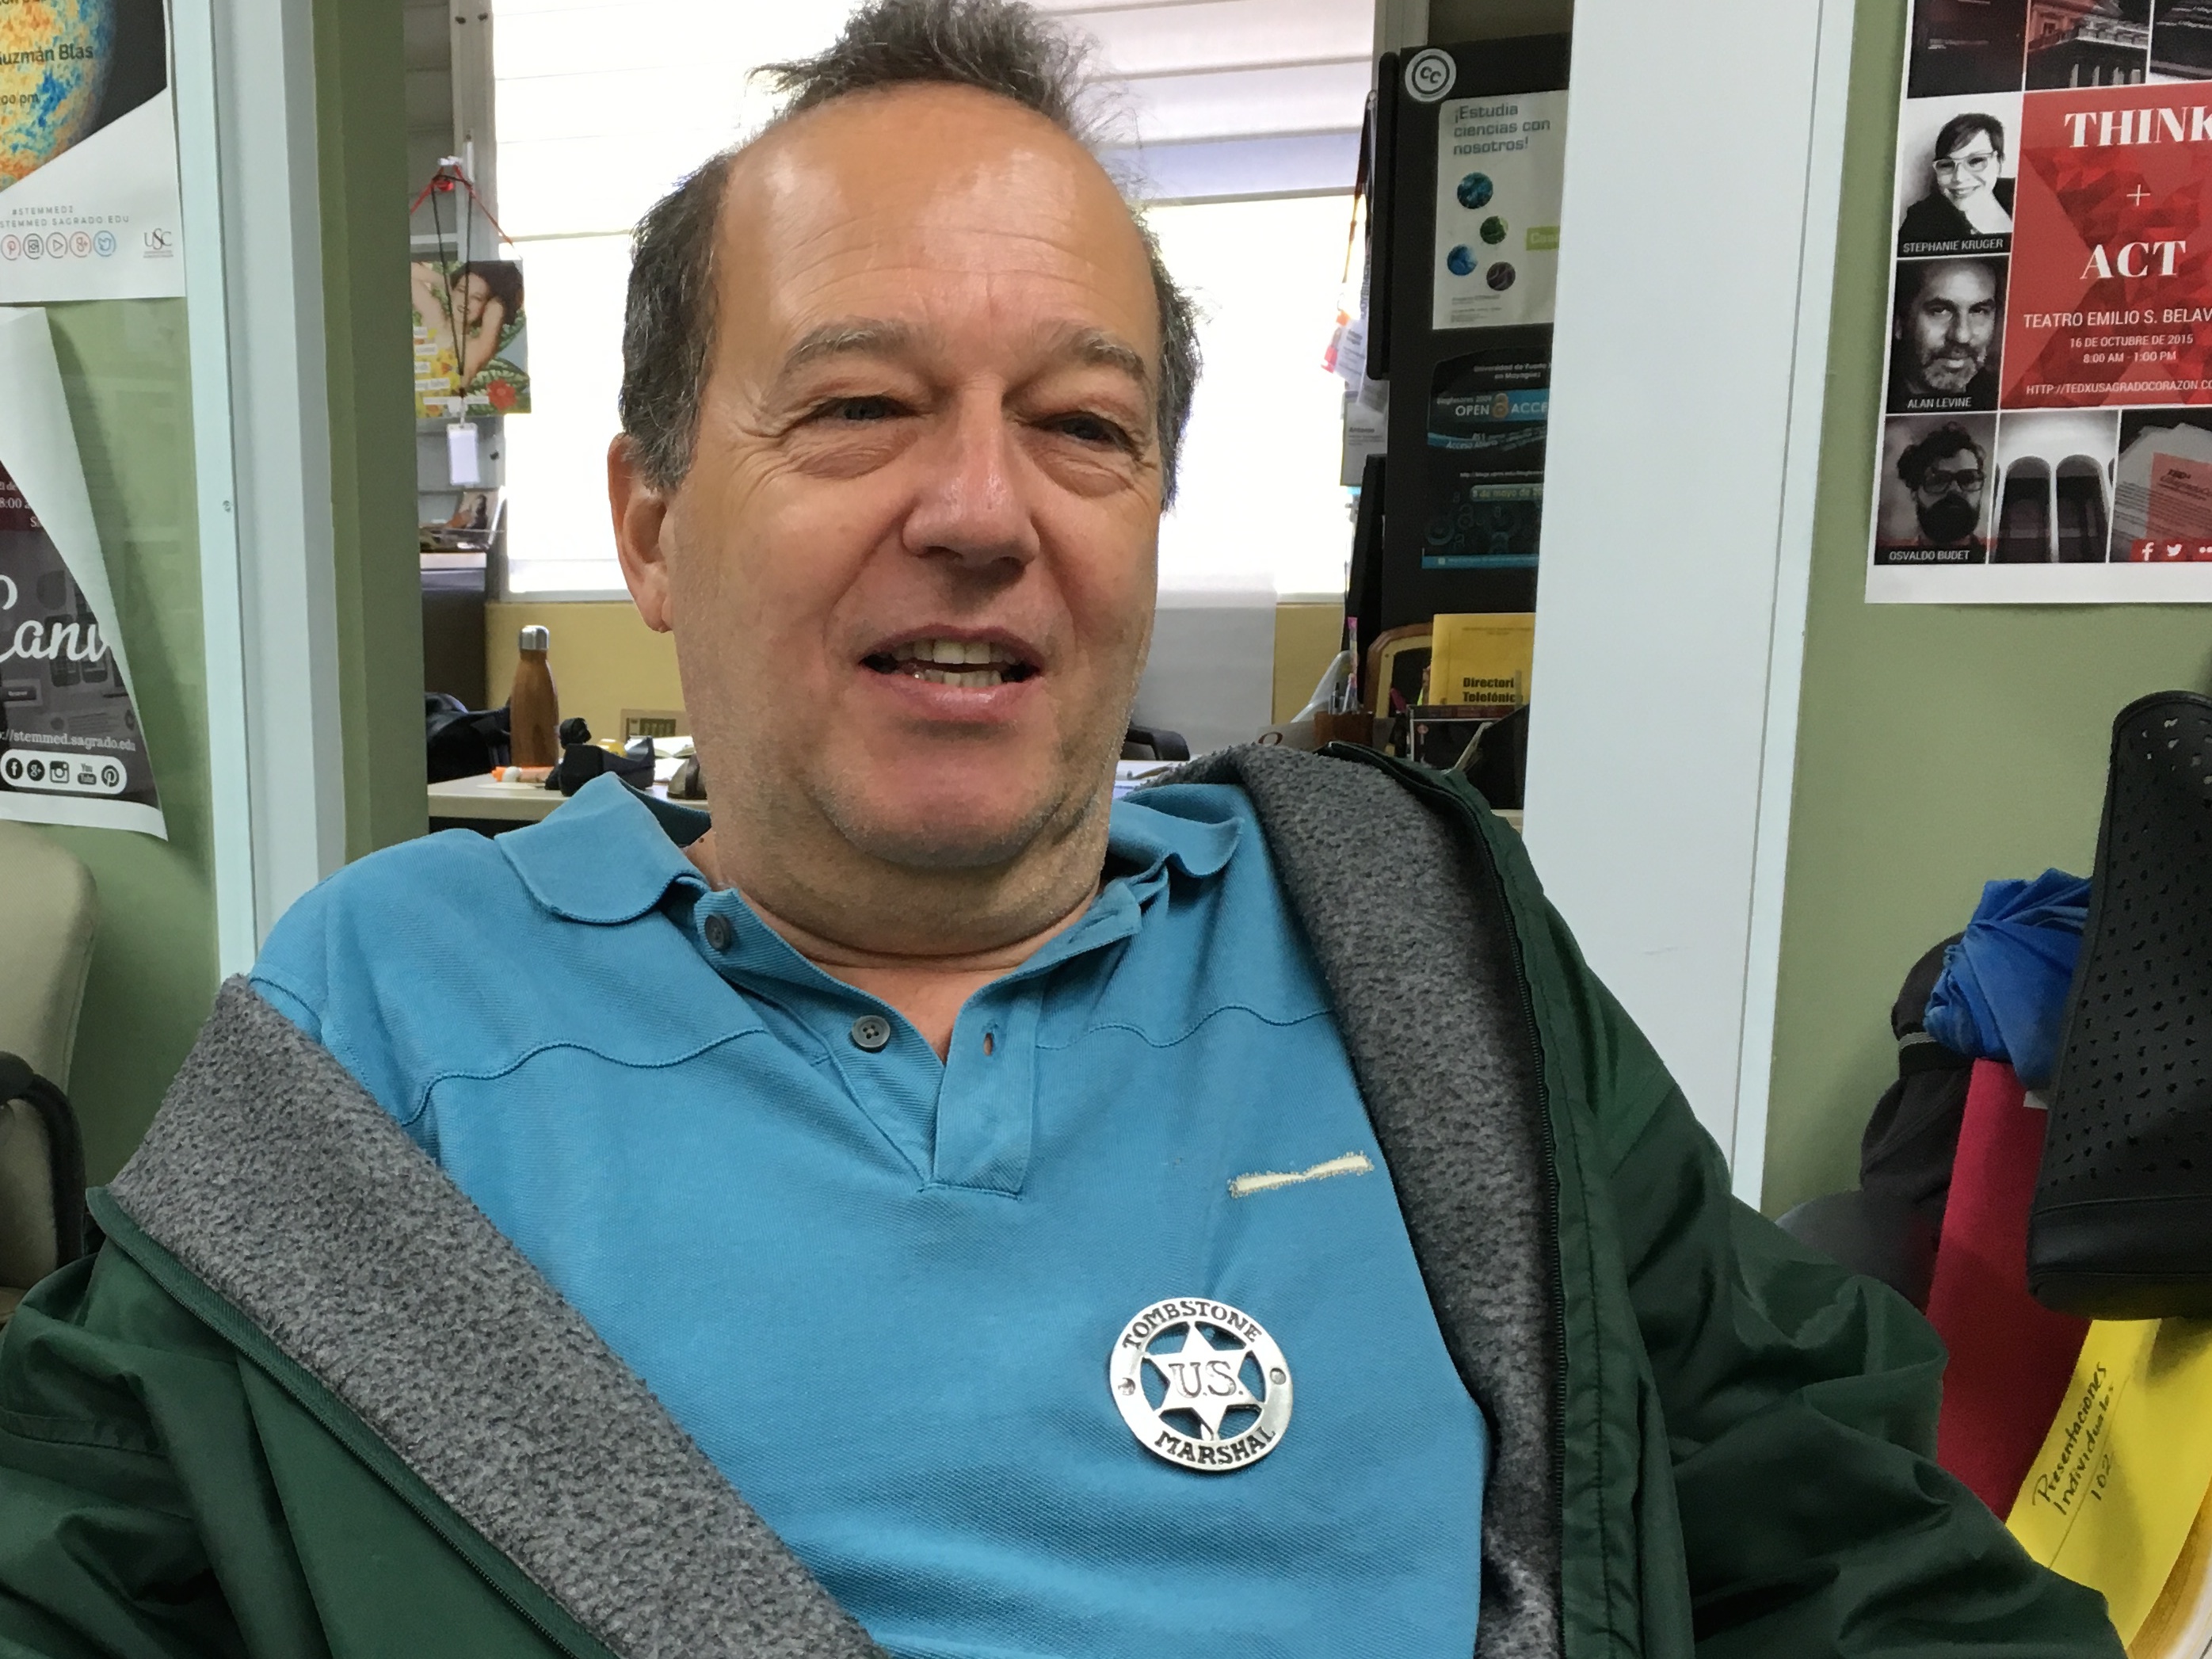
person